Protestant church of Jorwert

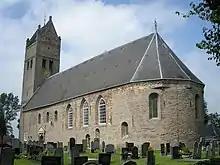
Church of Jorwert

The Protestant church of Jorwert or Saint Radboud's church is a medieval religious building in Jorwert, Friesland, Netherlands.